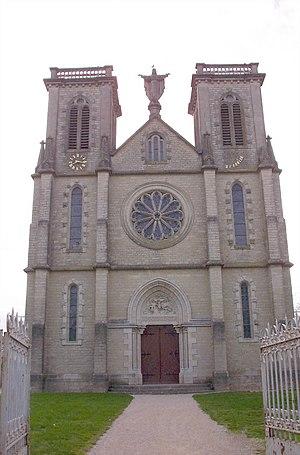
Église de Tart-le-Haut (Côte-d'Or).
L'église du Sacré-Cœur est un édifice religieux, de style néogothique, érigé au XIXᵉ siècle, dans la commune de Tart-le-Haut, en Côte-d'Or.
Tart est une commune nouvelle française résultant de la fusion des communes de Tart-le-Haut et Tart-l'Abbaye le 1ᵉʳ janvier 2019, située dans le département de la Côte-d'Or en région Bourgogne-Franche-Comté.
Tart-le-Haut est une ancienne commune française située dans le département de la Côte-d'Or en région Bourgogne-Franche-Comté. Depuis le 1ᵉʳ janvier 2019, elle est une commune déléguée de Tart.